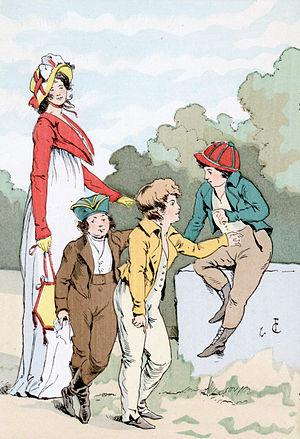
Le spencer est une veste courte ajustée, sans basque, ne descendant qu'à mi-dos, à longues manches.